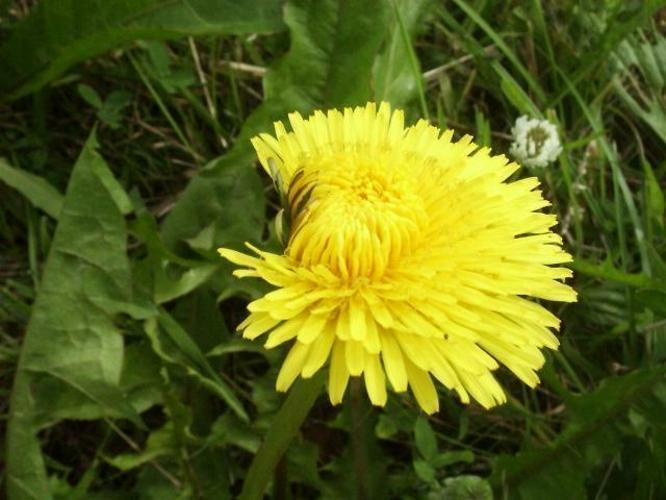
Flower: common dandelion